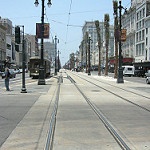
Label: street